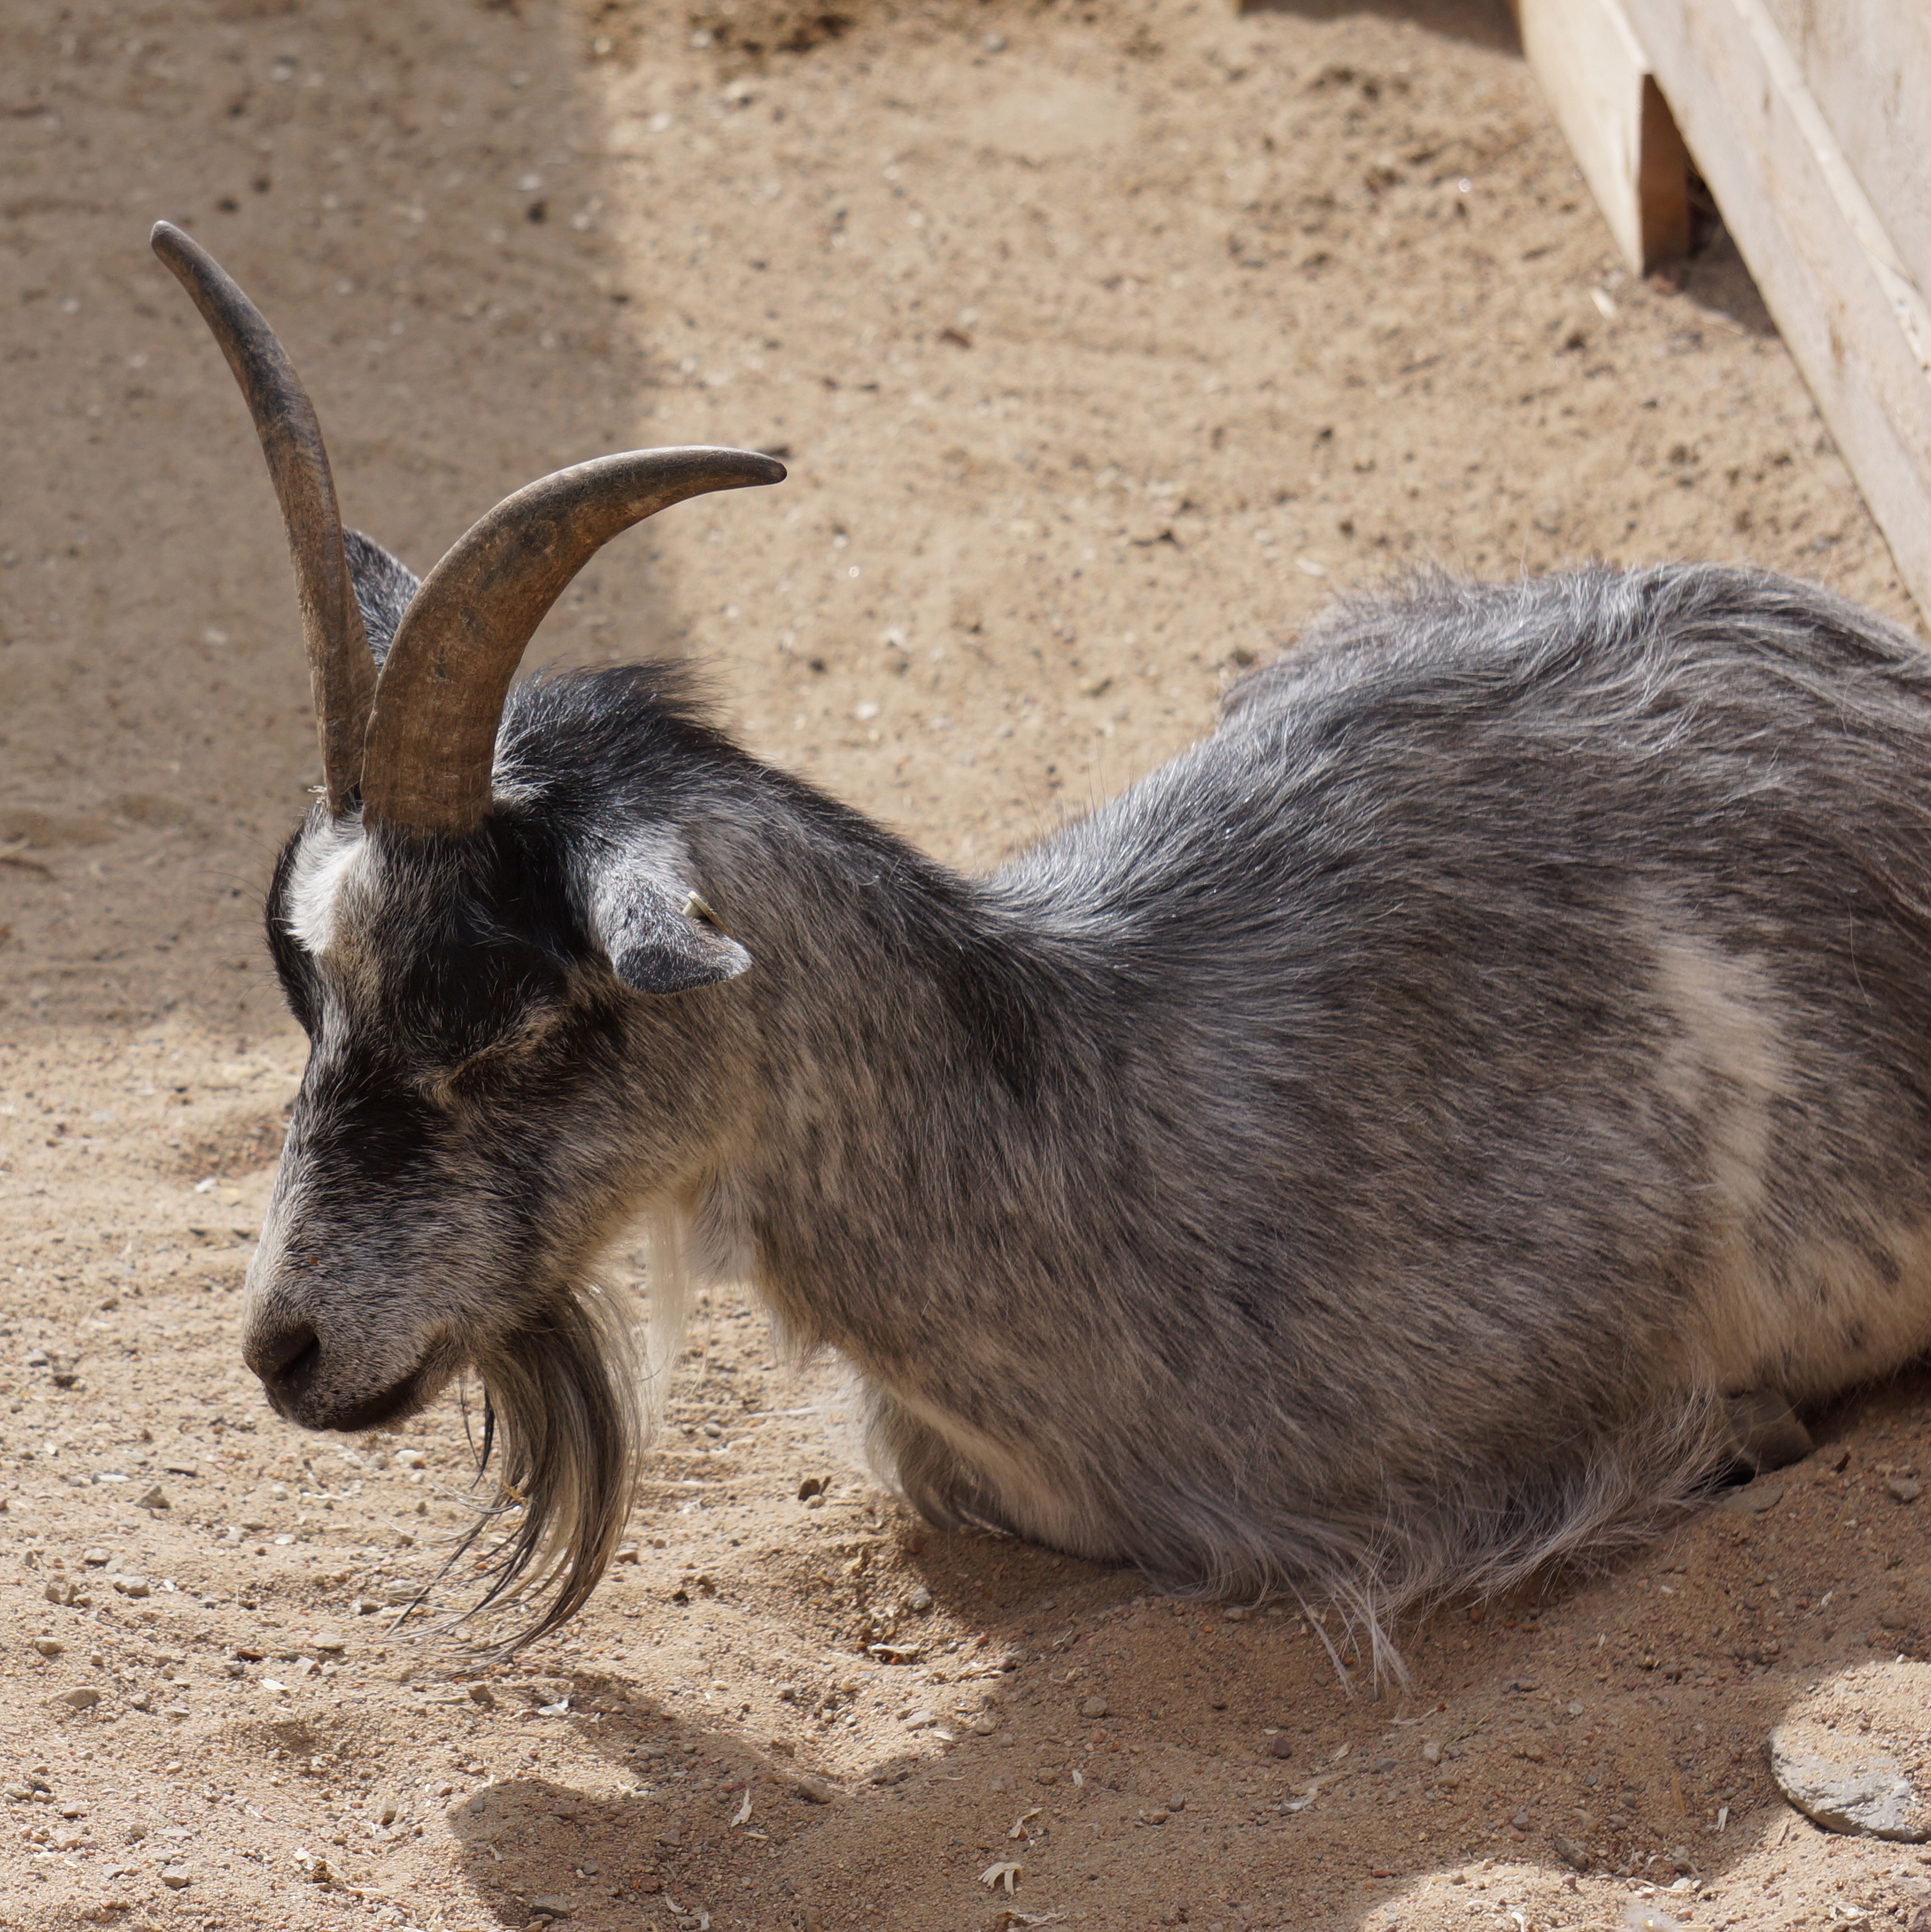
wildlife, goat, horn, mammal, fauna, goats, vertebrate, domestic goat, capra hircus aegagrus